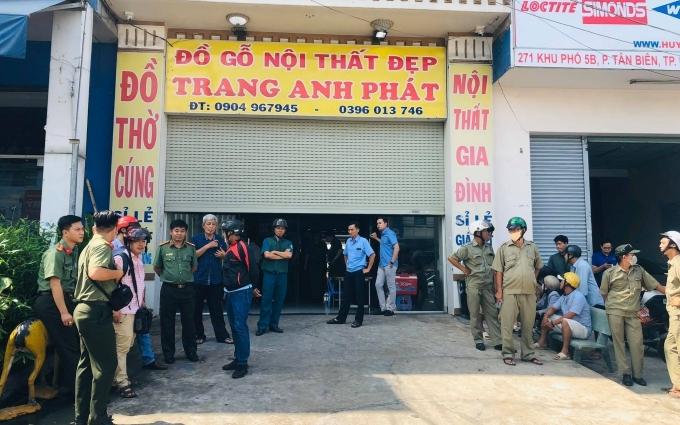
có nhiều người đang đứng ở xung quanh ngôi nhà